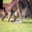
Label: kangaroo